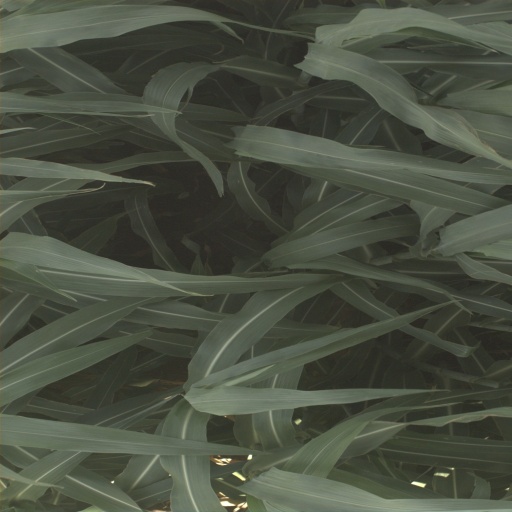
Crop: sorghum